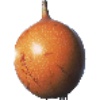
Label: granadilla